Bern Nix

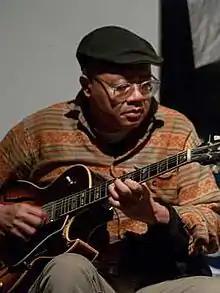
Bern Nix, Les Gallery Clemente Soto Velez, February 2005

Bern Nix (September 21, 1947 – May 31, 2017) was an American jazz guitarist. He recorded and performed with Ornette Coleman from 1975 to 1987 in Coleman's Prime Time band.